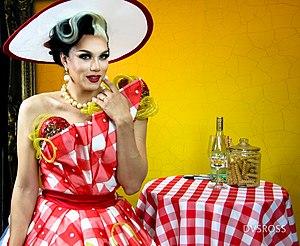
Karl Philip Michael Westerberg, plus connu sous le nom de scène Manila Luzon, est une drag queen, artiste et personnalité télévisée américaine. Elle est principalement connue pour avoir participé à la troisième saison de RuPaul's Drag Race, où elle se place seconde, ainsi qu'aux première et quatrième saisons de RuPaul's Drag Race: All Stars. Son nom est un jeu de mots avec les noms anglais de la capitale, Manille, et de la plus grande île des Philippines, pays de naissance de sa mère. Son père est d'origine suédoise et allemande. Manila est née dans le Minnesota mais réside aujourd'hui à Los Angeles.